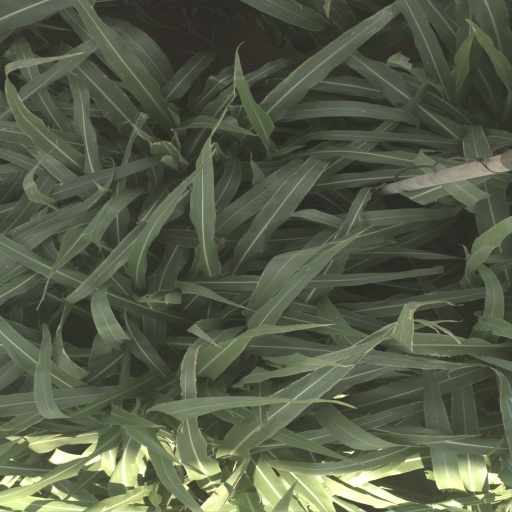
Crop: sorghum